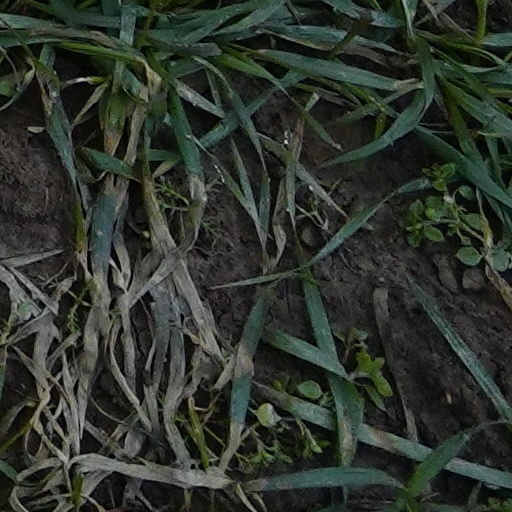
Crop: wheat